Asterivora iochondra

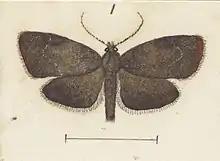
Illustration of male "A. iochondra" by George Hudson.

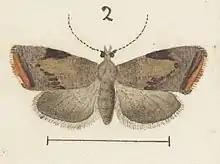
Illustration of female "A. iochondra" by George Hudson.

This species is endemic to New Zealand. This species has been observed at the type locality of Mount Holdsworth as well as at Mount Arthur.